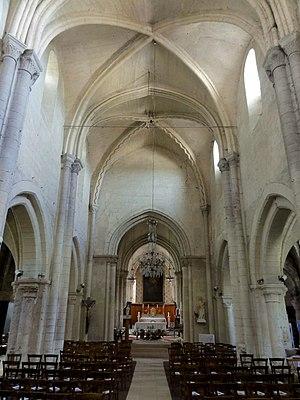
L'église Saint-Pierre-et-Saint-Paul est une église catholique paroissiale située à Acy-en-Multien, dans l'Oise. Elle appartient, pour l'essentiel, à la période de transition du roman vers le gothique, et date du milieu du XIIᵉ siècle. Derrière des abords décevants, se cache un édifice tout à fait remarquable et d'une rare cohérence stylistique, qui n'exclut que le croisillon nord et les deux chapelles rectangulaires qui flanquent la seconde travée du chœur. La base du clocher est la partie la plus ancienne de l'église, et possède l'une des voûtes d'ogives les plus anciennes du département, et d'intéressants chapiteaux archaïques, mais l'emploi de l'arc brisé ne permet guère de la faire remonter avant 1125. Le chœur date des années 1140, et ses chapiteaux annoncent déjà le style gothique primitif, tout comme ses voûtes d'ogives, dont le bombement est caractéristique des voûtes romanes. Avec la nef de plan basilical des années 1150, qui est autrement plus élevée, l'église Saint-Pierre-et-Saint-Paul offre un bel ensemble de voûtes d'ogives anciennes.